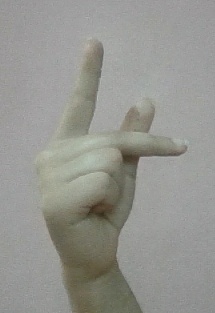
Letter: dha